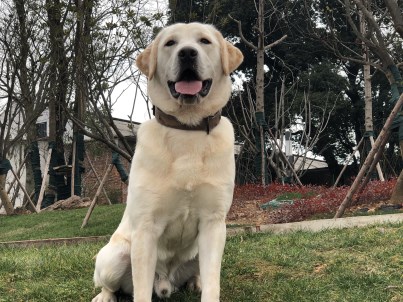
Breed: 3580-n000122-Labrador_retriever